Refrigeration

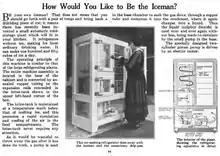
An early example of the consumerization of mechanical refrigeration that began in the early 20th century. The refrigerant was sulfur dioxide.

The new refrigerating technology first met with widespread industrial use as a means to freeze meat supplies for transport by sea in reefer ships from the British Dominions and other countries to the British Isles. Although not actually the first to achieve successful transportation of frozen goods overseas (the "Strathleven" had arrived at the London docks on 2 February 1880 with a cargo of frozen beef, mutton and butter from Sydney and Melbourne), the breakthrough is often attributed to William Soltau Davidson, an entrepreneur who had emigrated to New Zealand. Davidson thought that Britain's rising population and meat demand could mitigate the slump in world wool markets that was heavily affecting New Zealand. After extensive research, he commissioned the "Dunedin" to be refitted with a compression refrigeration unit for meat shipment in 1881. On February 15, 1882, the "Dunedin" sailed for London with what was to be the first commercially successful refrigerated shipping voyage, and the foundation of the refrigerated meat industry.